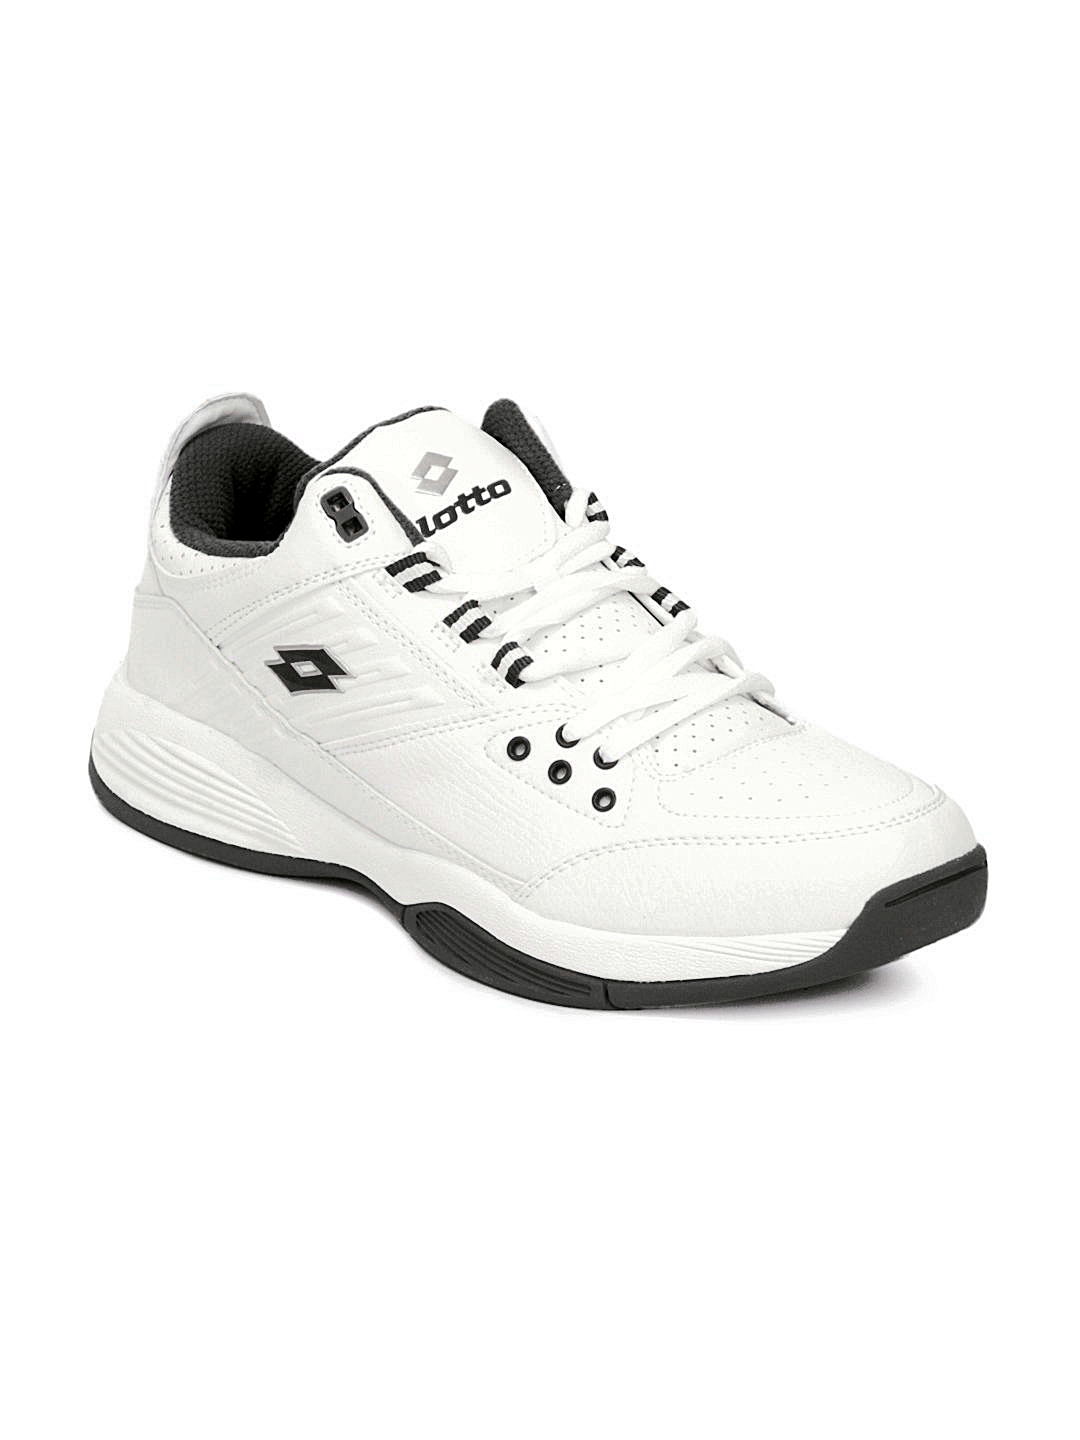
Lotto Men White Sports Shoes
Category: Footwear / Shoes / Sports Shoes
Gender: Men
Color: White
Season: Summer 2012
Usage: Sports